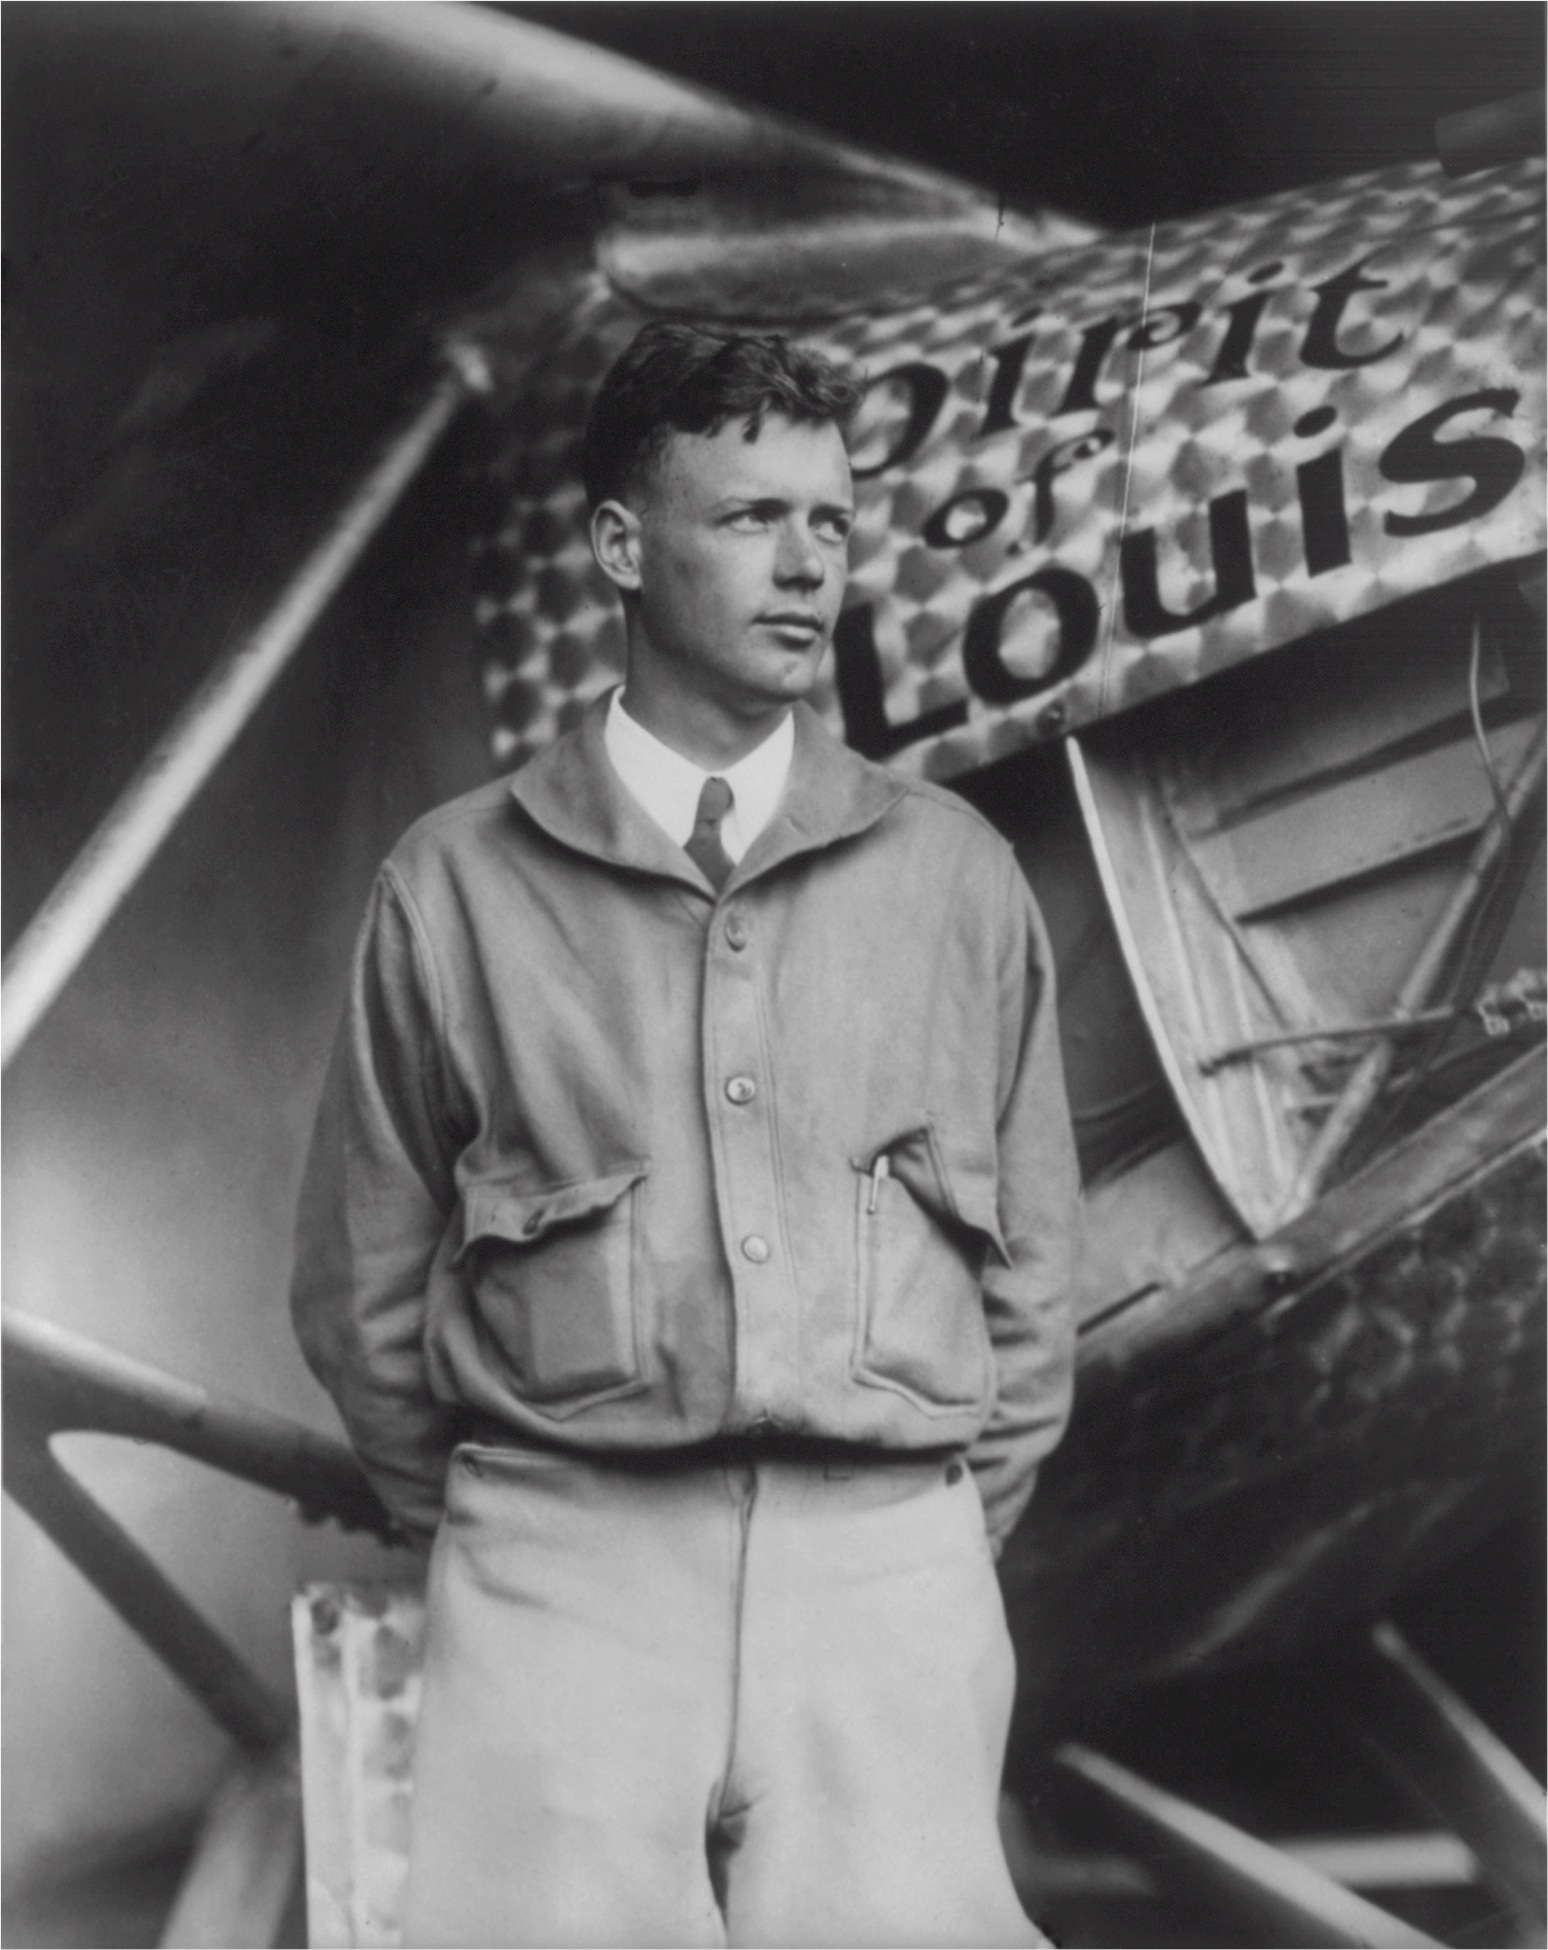
person, black and white, explorer, profession, monochrome, gentleman, historical, author, slim, inventor, world famous, nonstop, monochrome photography, film noir, spirit of st louis, lucky lindy, transatlantic flight, charles lindbergh, american aviator, social activist, lone eagle, orteig prize, first solo, first time magazine, man of the year